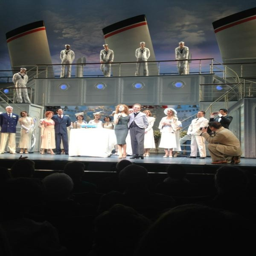
theatre actor singing happy 80th after a performance of play .